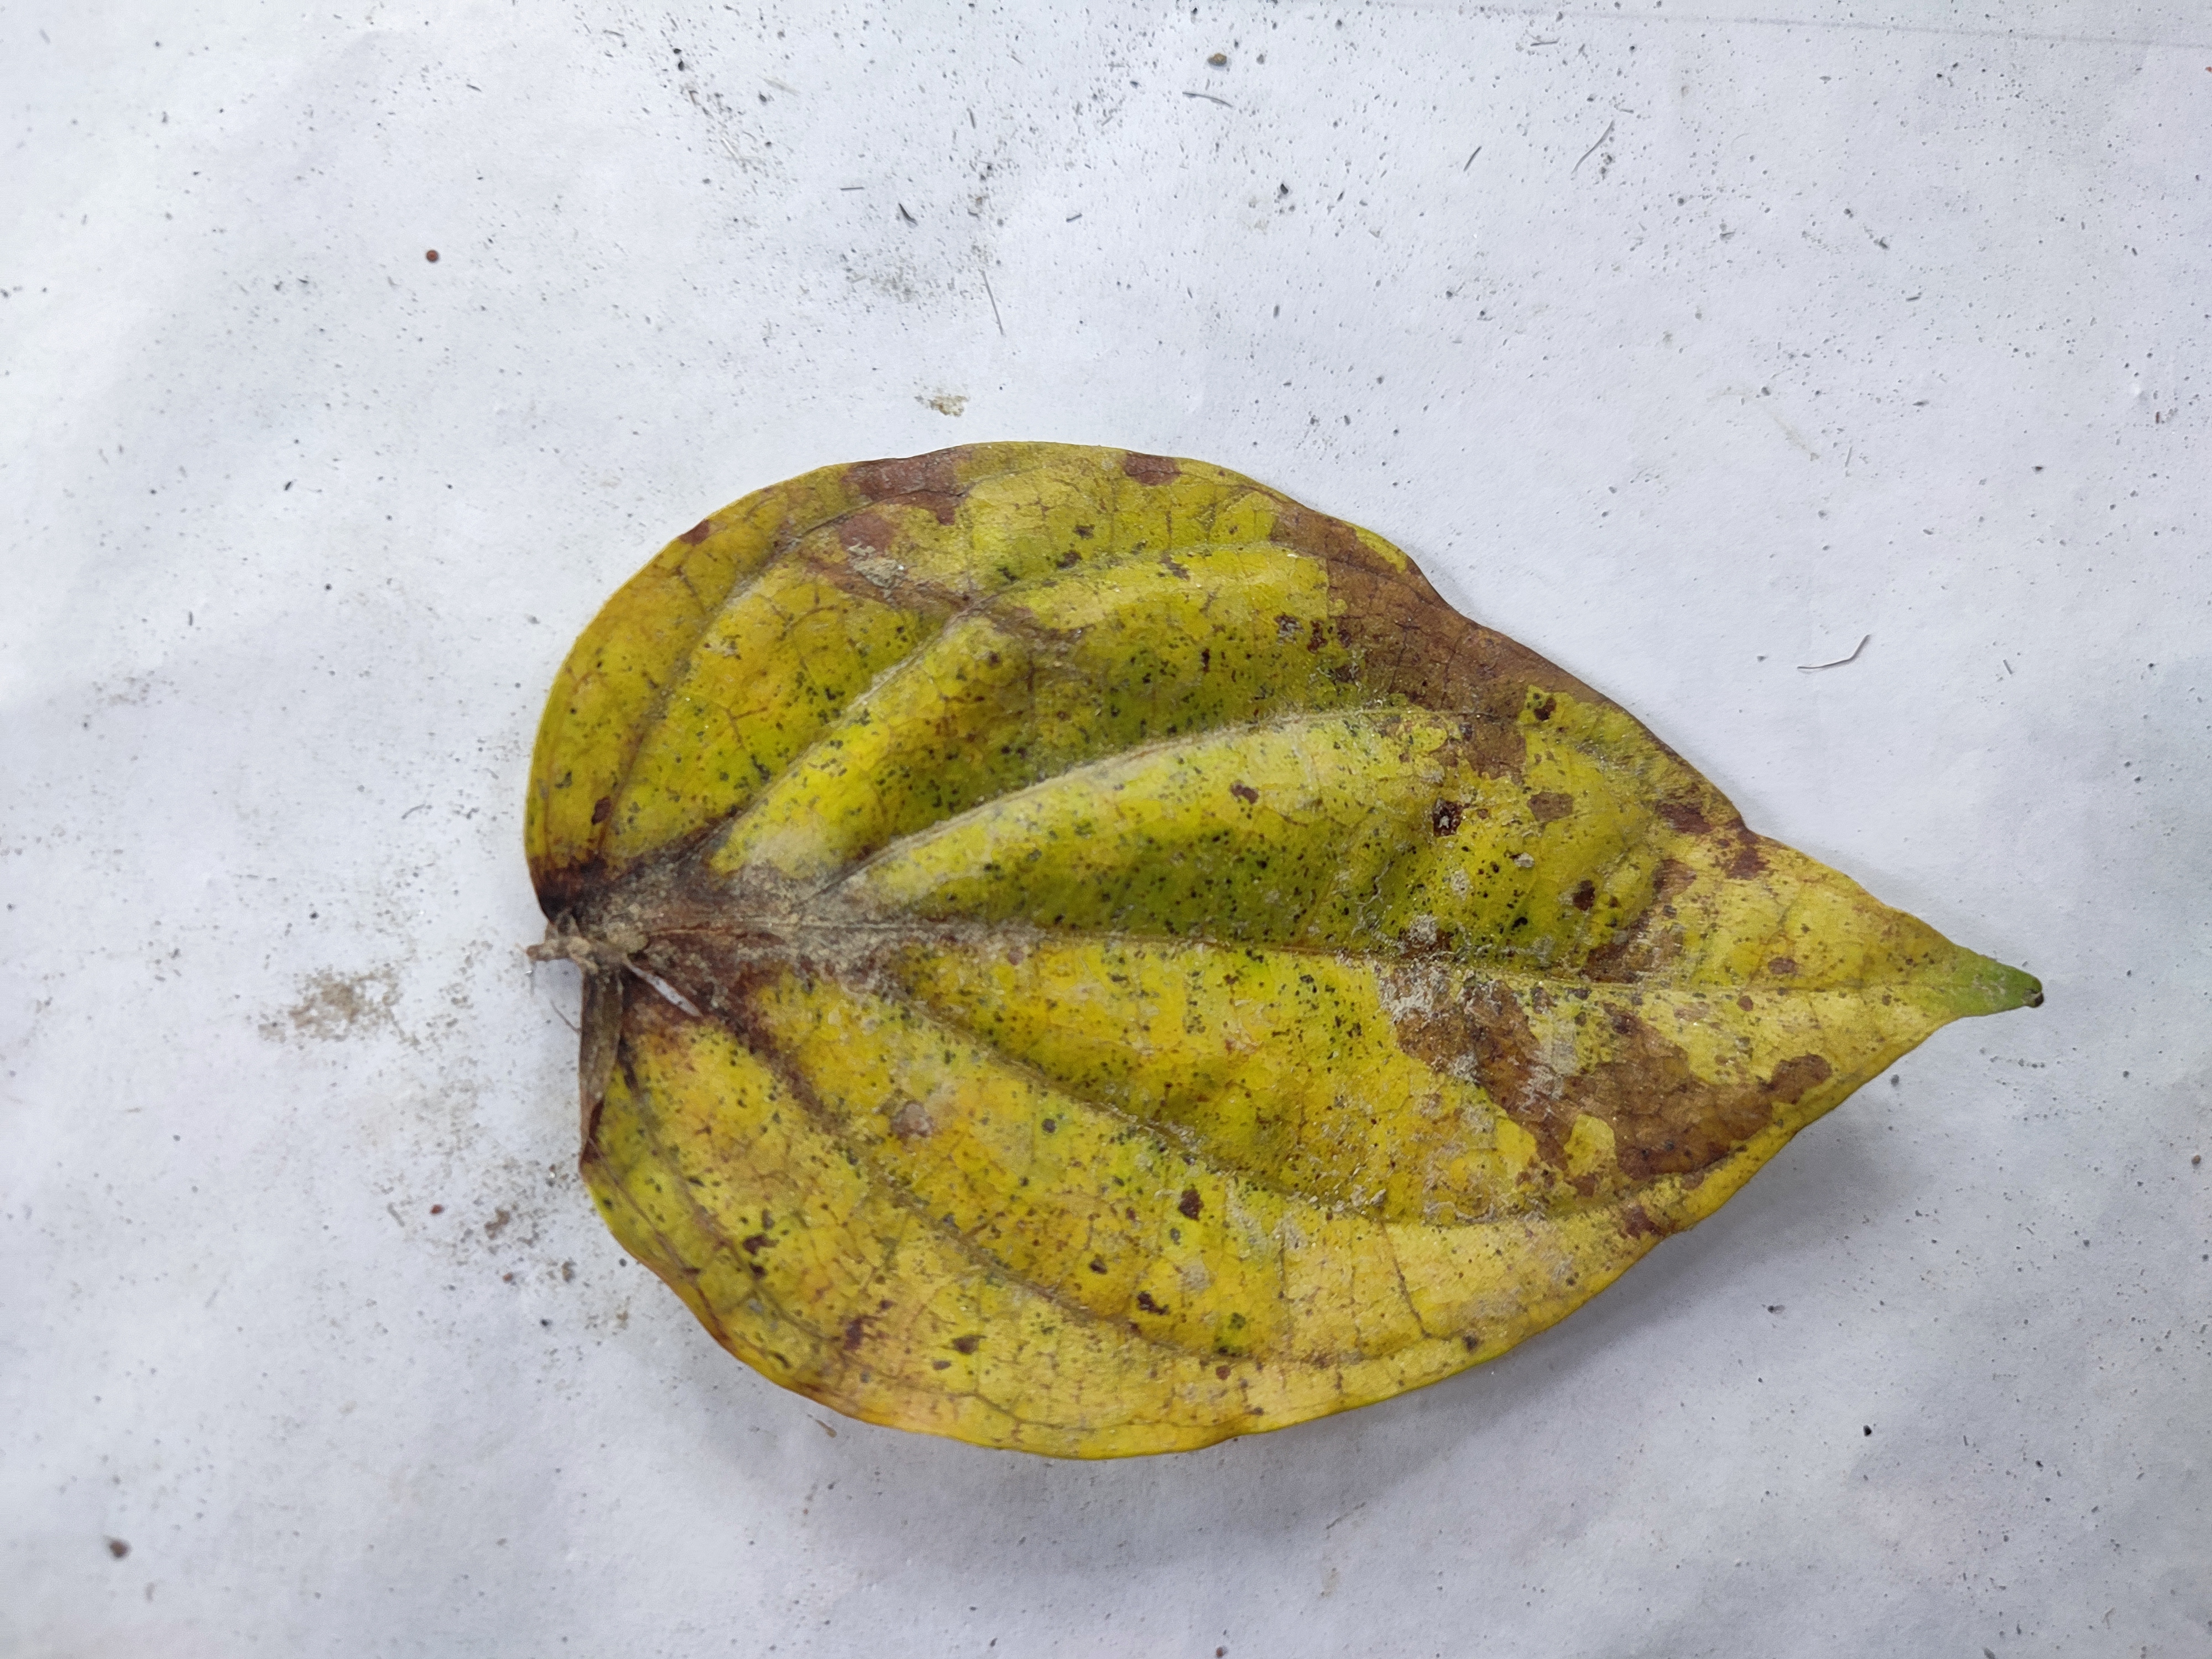
Label: Dried_Leaf